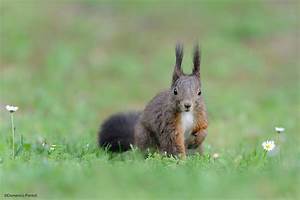
Label: squirrel